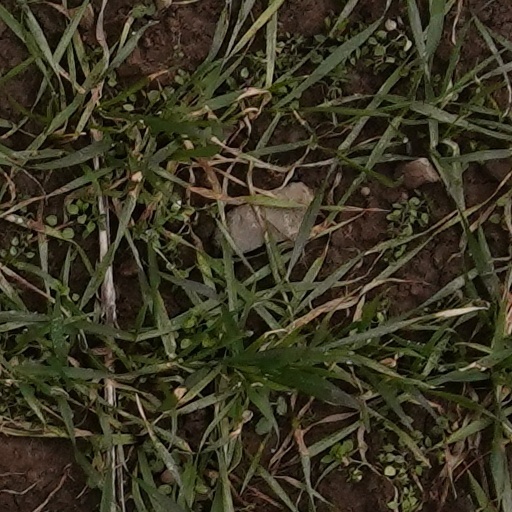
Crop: wheat